Nguyễn Thị Bình

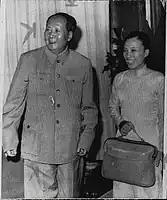
Nguyễn Thị Bình with Mao Zedong.

During the Vietnam War, she became a member of the Vietcong's Central Committee and a vice-chairperson of the South Vietnamese Women's Liberation Association. In 1969 she was appointed foreign minister of the Provisional Revolutionary Government of the Republic of South Vietnam. A fluent French speaker, Bình played a major role in the Paris Peace Accords, an agreement that was supposed to end the war and restore peace in Vietnam, which entered into force on 17 January 1973. She was expected to be replaced by a male Vietcong representative after preliminary talks, but quickly became one of the group's most visible international public figures. During this time, she was famous for representing Vietnamese women with her elegant and gracious style, and was referred to by the media as "Madame Bình". She was the only woman who signed the Paris Peace Accords.